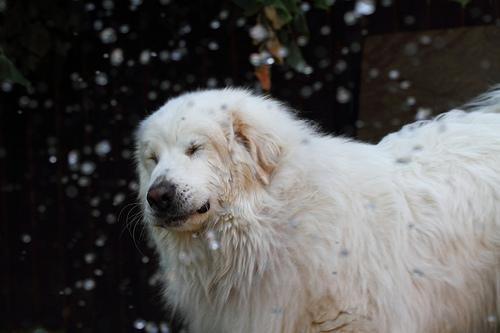
great pyrenees